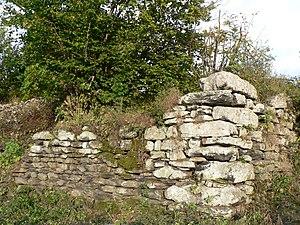
Vestiges de la tour de La Chomette
Le Pertuis est une commune française située en Velay, dans le département de la Haute-Loire, en région Auvergne-Rhône-Alpes.